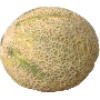
Label: Cantaloupe 2